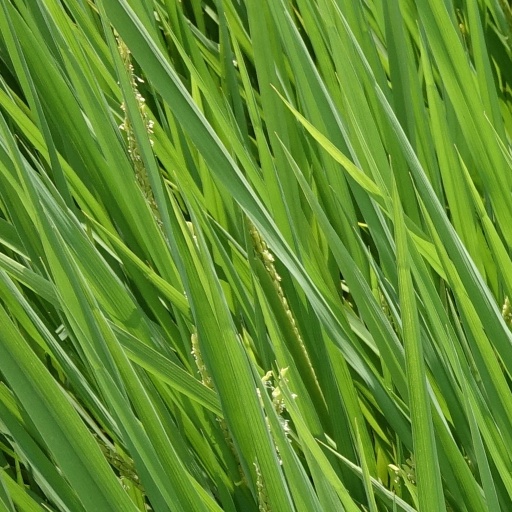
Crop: rice